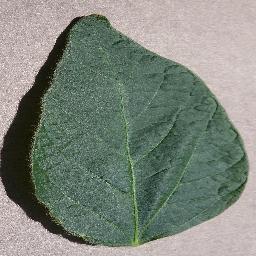
Label: Soybean___healthy